River Thames

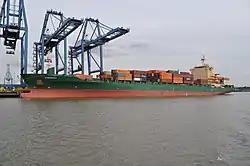
A container ship unloading at Northfleet Hope terminal, Tilbury

The growth of road transport, and the decline of the Empire in the years following 1914, reduced the economic prominence of the river. During the Second World War, the protection of certain Thames-side facilities, particularly docks and water treatment plants, was crucial to the munitions and water supply of the country. The river's defences included the Maunsell forts in the estuary, and the use of barrage balloons to counter German bombers using the reflectivity and shapes of the river to navigate during the Blitz.